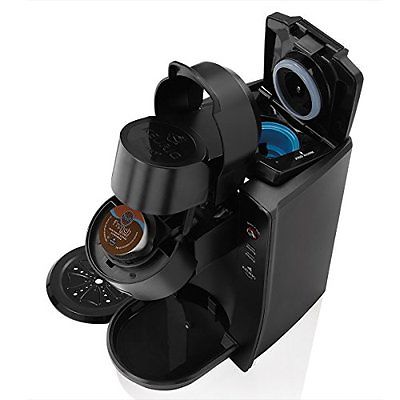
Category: coffee maker